Miralasgar Mirgasimov

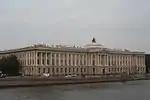
Repin Institute that Mirgasimov graduated from in 1951 (the building nowadays).

As a child, Miralasgar dreamed of becoming a pilot, and then - an agronomist or biologist. The boy also loved to draw and spent hours sculpting or painting. Once his mother addressed to the prominent sculptor Pinhos Sabsai, with whom the Mirgasimov family were neighbours. Under Sabsai's guidance, Miralasgar created, by memory, from clay, a sculpture of a lion seen in a menagerie, and afterward a human figurine. It was a sculpture of Quentin Dorward, the hero of the novel of the same name by Walter Scott, which Miralasgar had read and was inspired by. Seeing the sculpture, Sabsai told the parents: “Your son is undoubtedly gifted”. Miralasgar Mirgasimov was also tested by M.Gerasimov. Soon, special classes began with the boy at the Azerbaijan Art School.